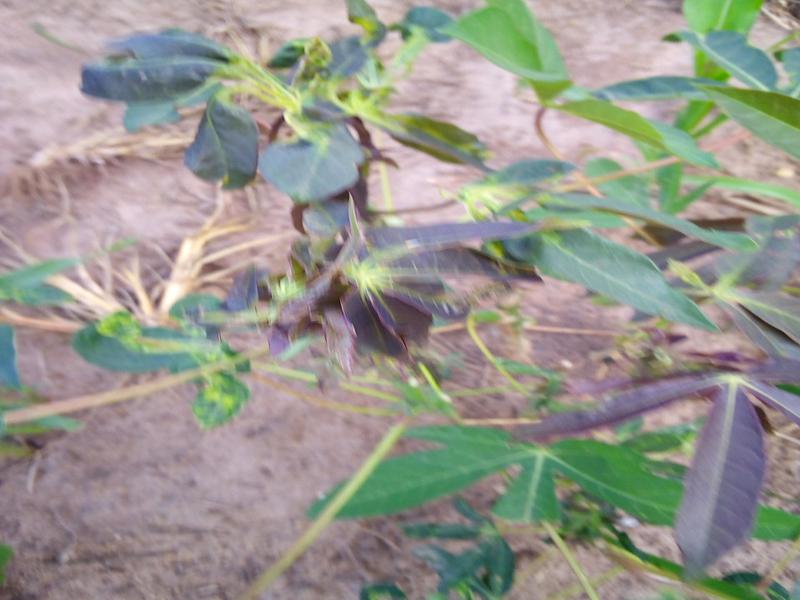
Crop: cassava
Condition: mosaic_disease